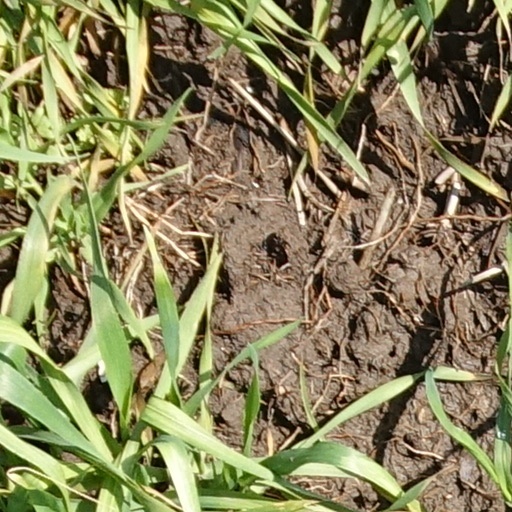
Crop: wheat